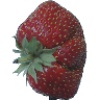
Label: strawberry_wedge